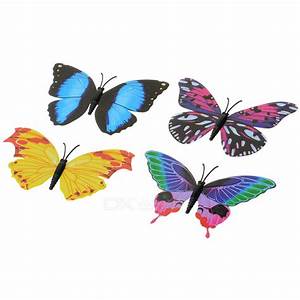
Label: farfalla